Old Town Historic District (Huntsville, Alabama)

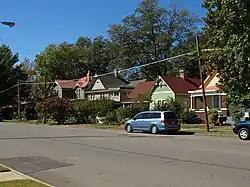
700 block of Holmes Avenue

The Old Town Historic District was the second historic district in Huntsville, Alabama. It was added to the National Register of Historic Places on July 18, 1978. Roughly bounded by Dement and Lincoln Sts., and Randolph and Walker Avenues, it features homes in a variety of styles including Victorian, Federal, Greek Revival, Queen Anne, American Craftsman, and even Prairie School with homes dating from the late 1820s through the early 20th century.